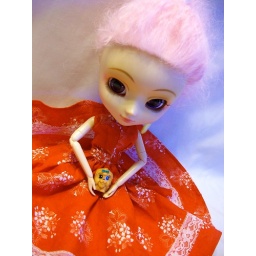
Papin in a red dress photoshoot. Cute. Papin holding my Squinkie Toffee.